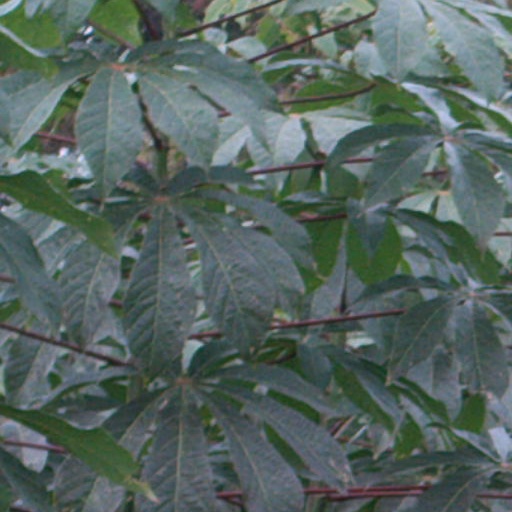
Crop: cassava